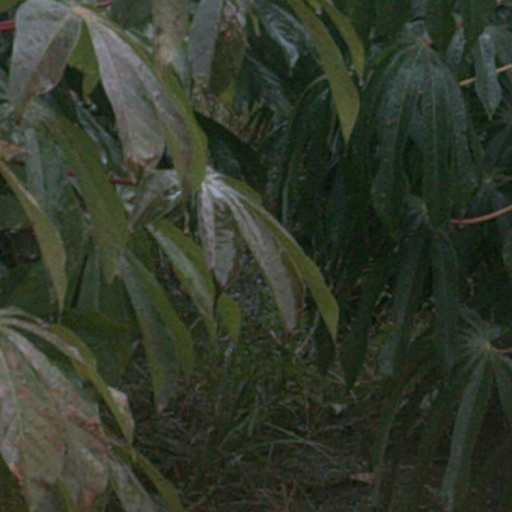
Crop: cassava